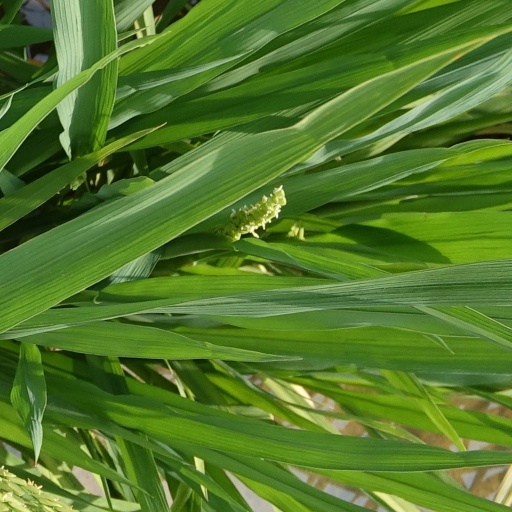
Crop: rice